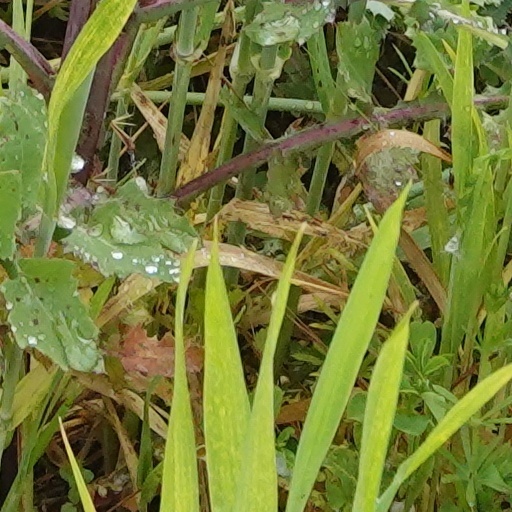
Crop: wheat